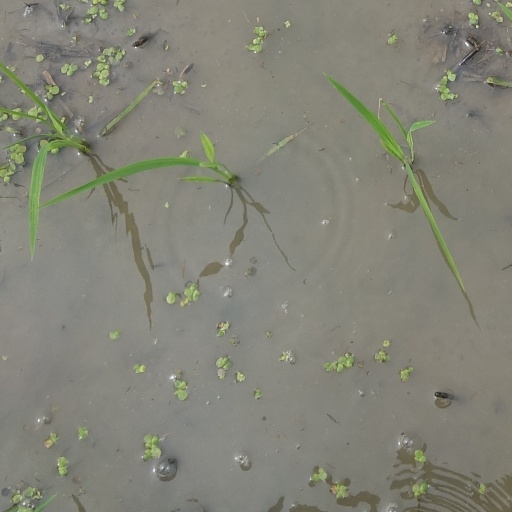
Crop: rice